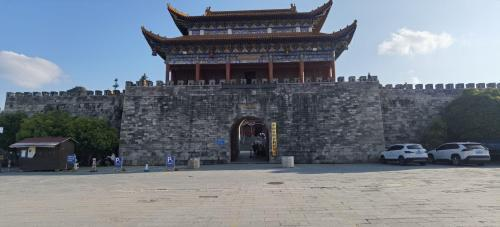
地标名称：安龙博物馆
所在城市：黔西南布依族苗族自治州·安龙县